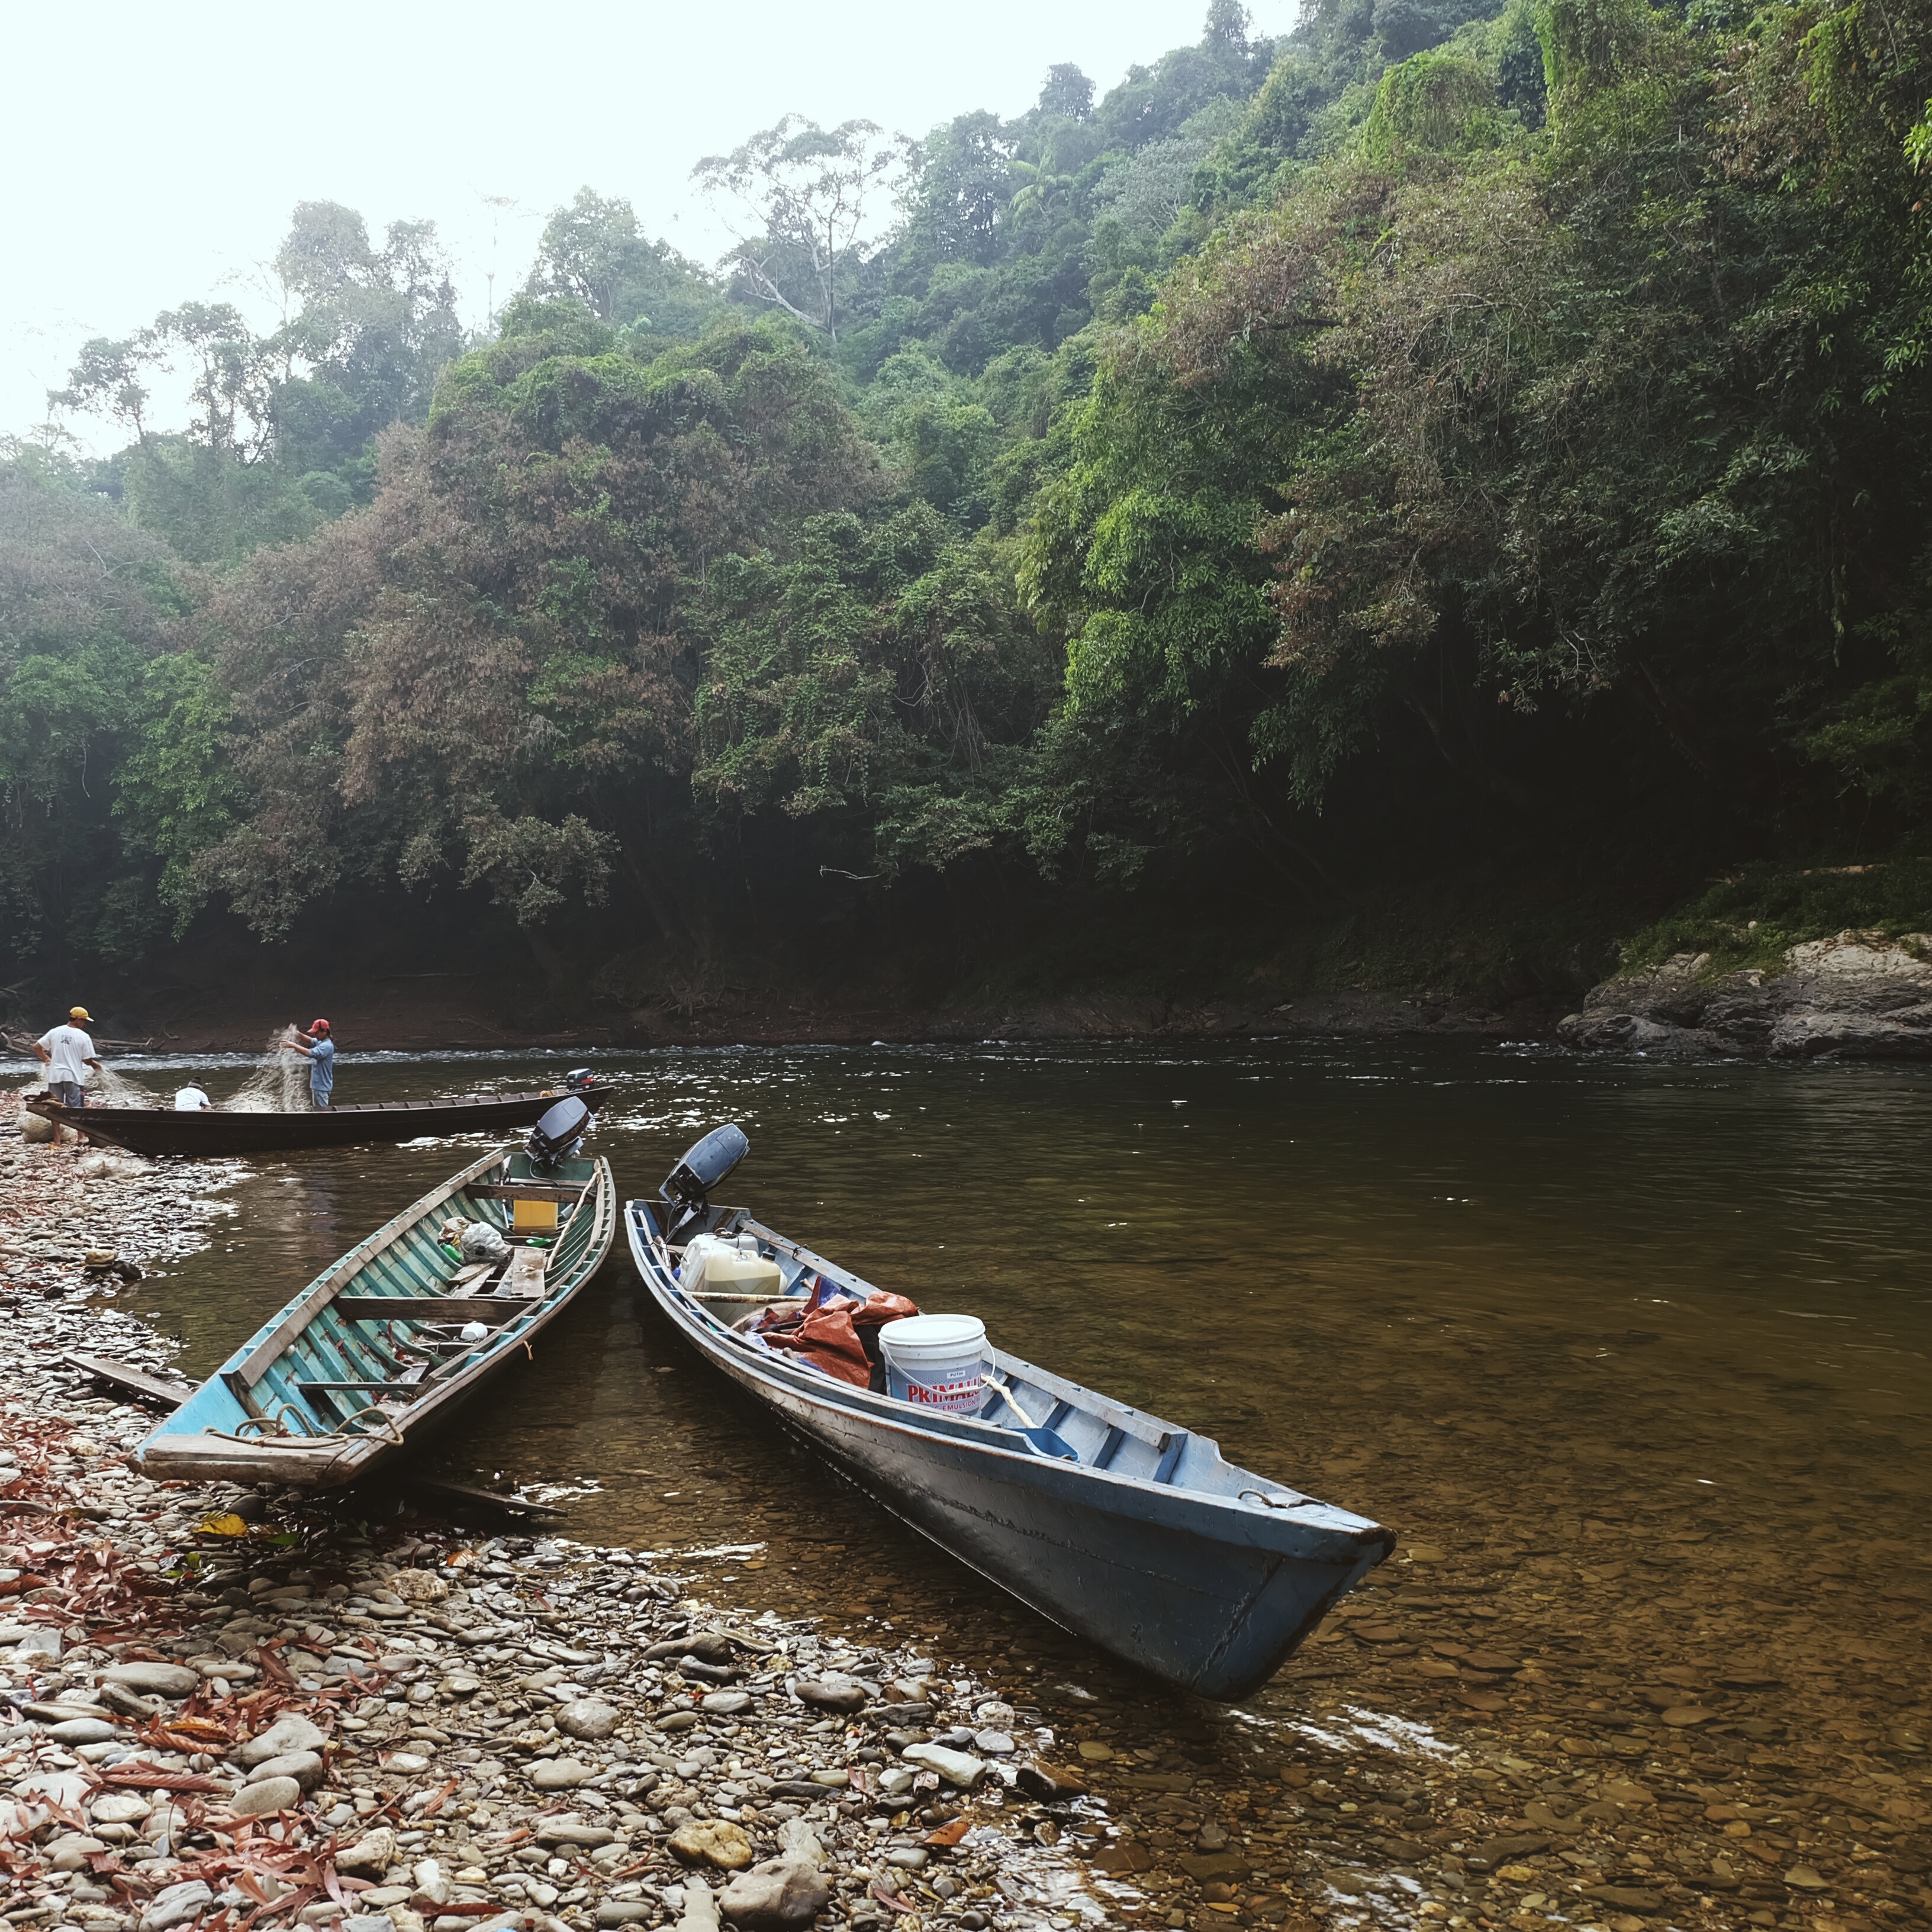
sea, boat, river, canoe, vehicle, bay, boating, watercraft, landform, watercraft rowing